Farmland, Indiana

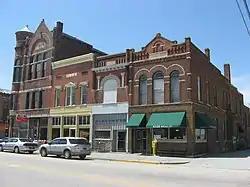
Farmland's downtown

As of the census of 2010, there were 1,333 people, 543 households, and 375 families living in the town. The population density was . There were 612 housing units at an average density of . The racial makeup of the town was 97.3% White, 0.2% African American, 1.4% Native American, 0.1% Asian, 0.2% from other races, and 1.0% from two or more races. Hispanic or Latino of any race were 1.1% of the population.